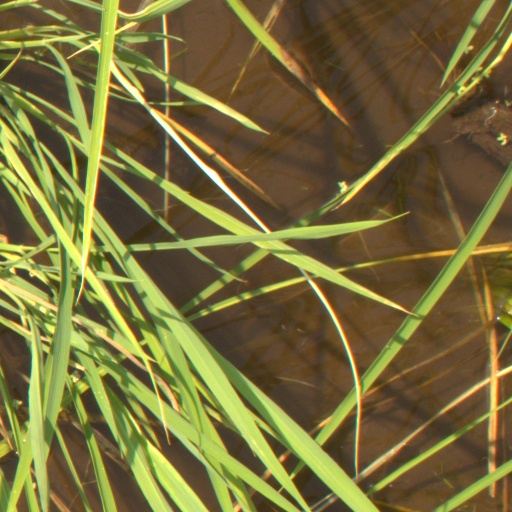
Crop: rice